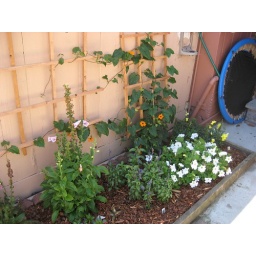
The thunbergia vine, with yellow snapdragons in back, white petunias in front, purple salvia next to that, and foxglove.